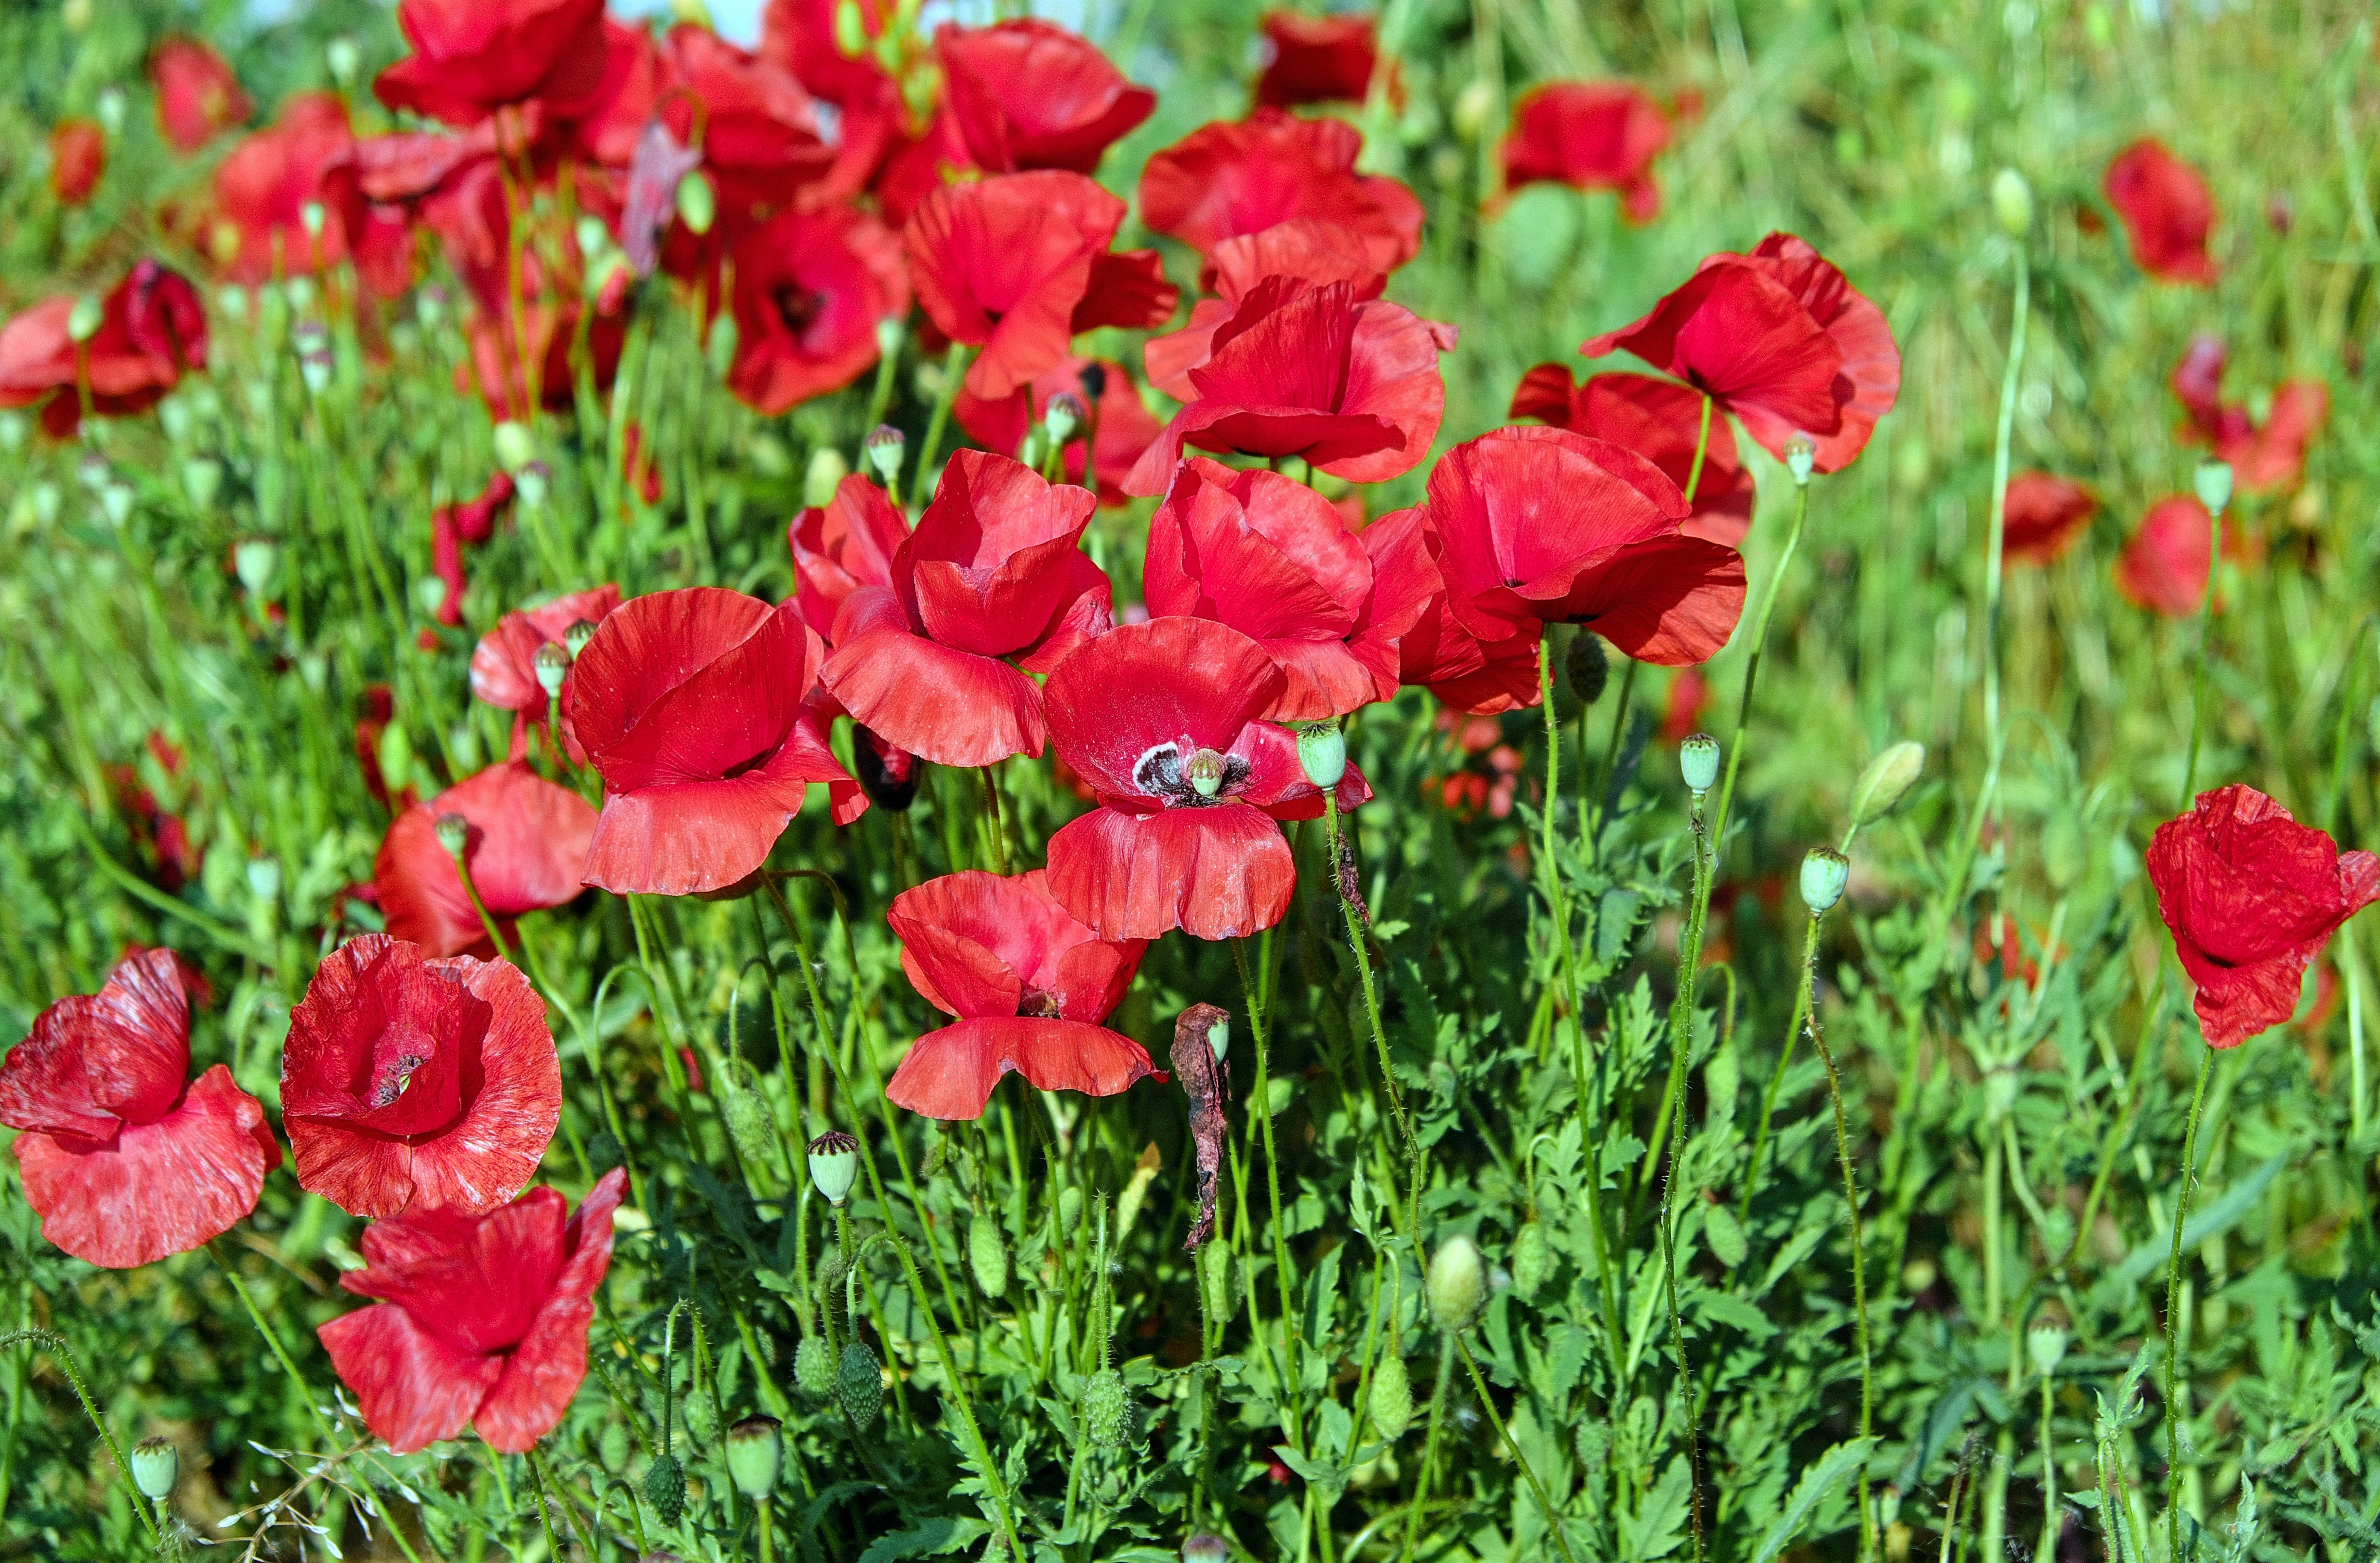
nature, blossom, plant, field, meadow, flower, petal, bloom, red, poppy, coquelicot, flowering plant, field of poppies, annual plant, land plant, poppy family